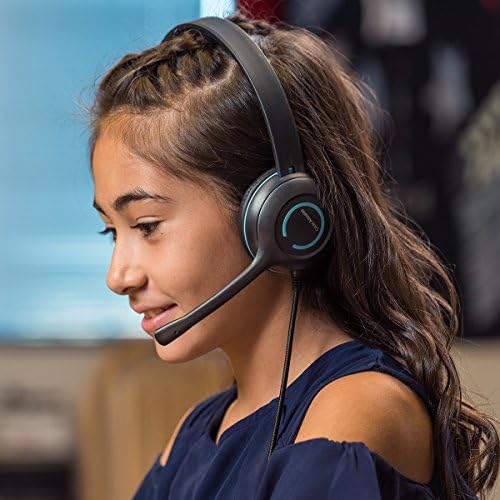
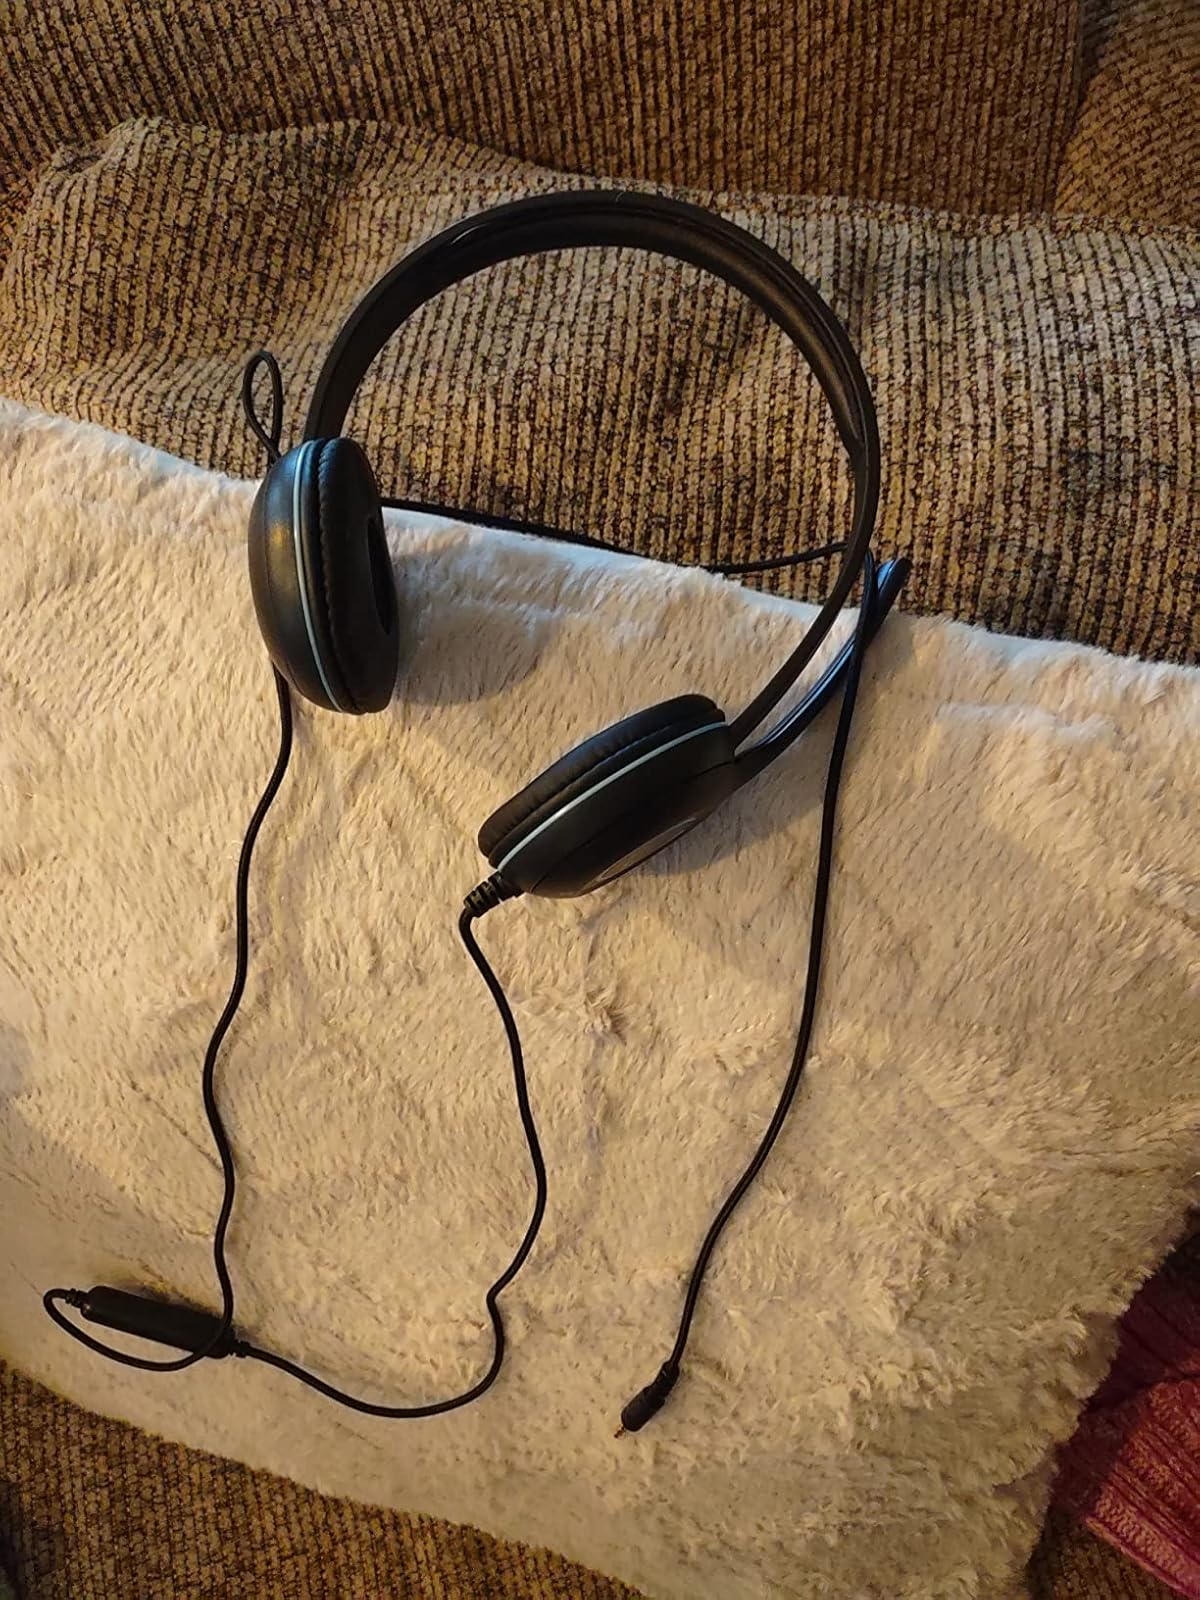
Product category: headphones
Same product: yes